MV Ocean Star Pacific

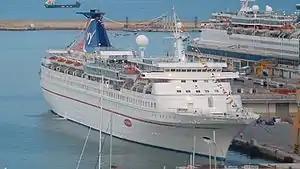
The "Carousel" in May 2003.

Louis Cruise Lines renamed the ship "Aquamarine" and starting from June 2005, she was used on 7-day cruises around the Mediterranean with Genoa as the starting port. In April 2006, the ship was chartered for five years to Transocean Tours who renamed her "Arielle". However, the charter was apparently terminated by early 2008, when the ship returned to Louis fleet and reverted to the name "Aquamarine".